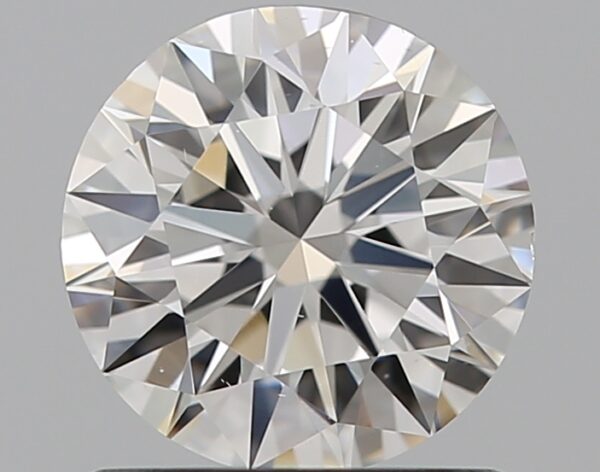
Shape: round
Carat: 0.96
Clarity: VS2
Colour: F
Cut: EX
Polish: EX
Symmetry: EX
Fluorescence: M
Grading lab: GIA
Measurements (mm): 6.29 x 6.33 x 3.88